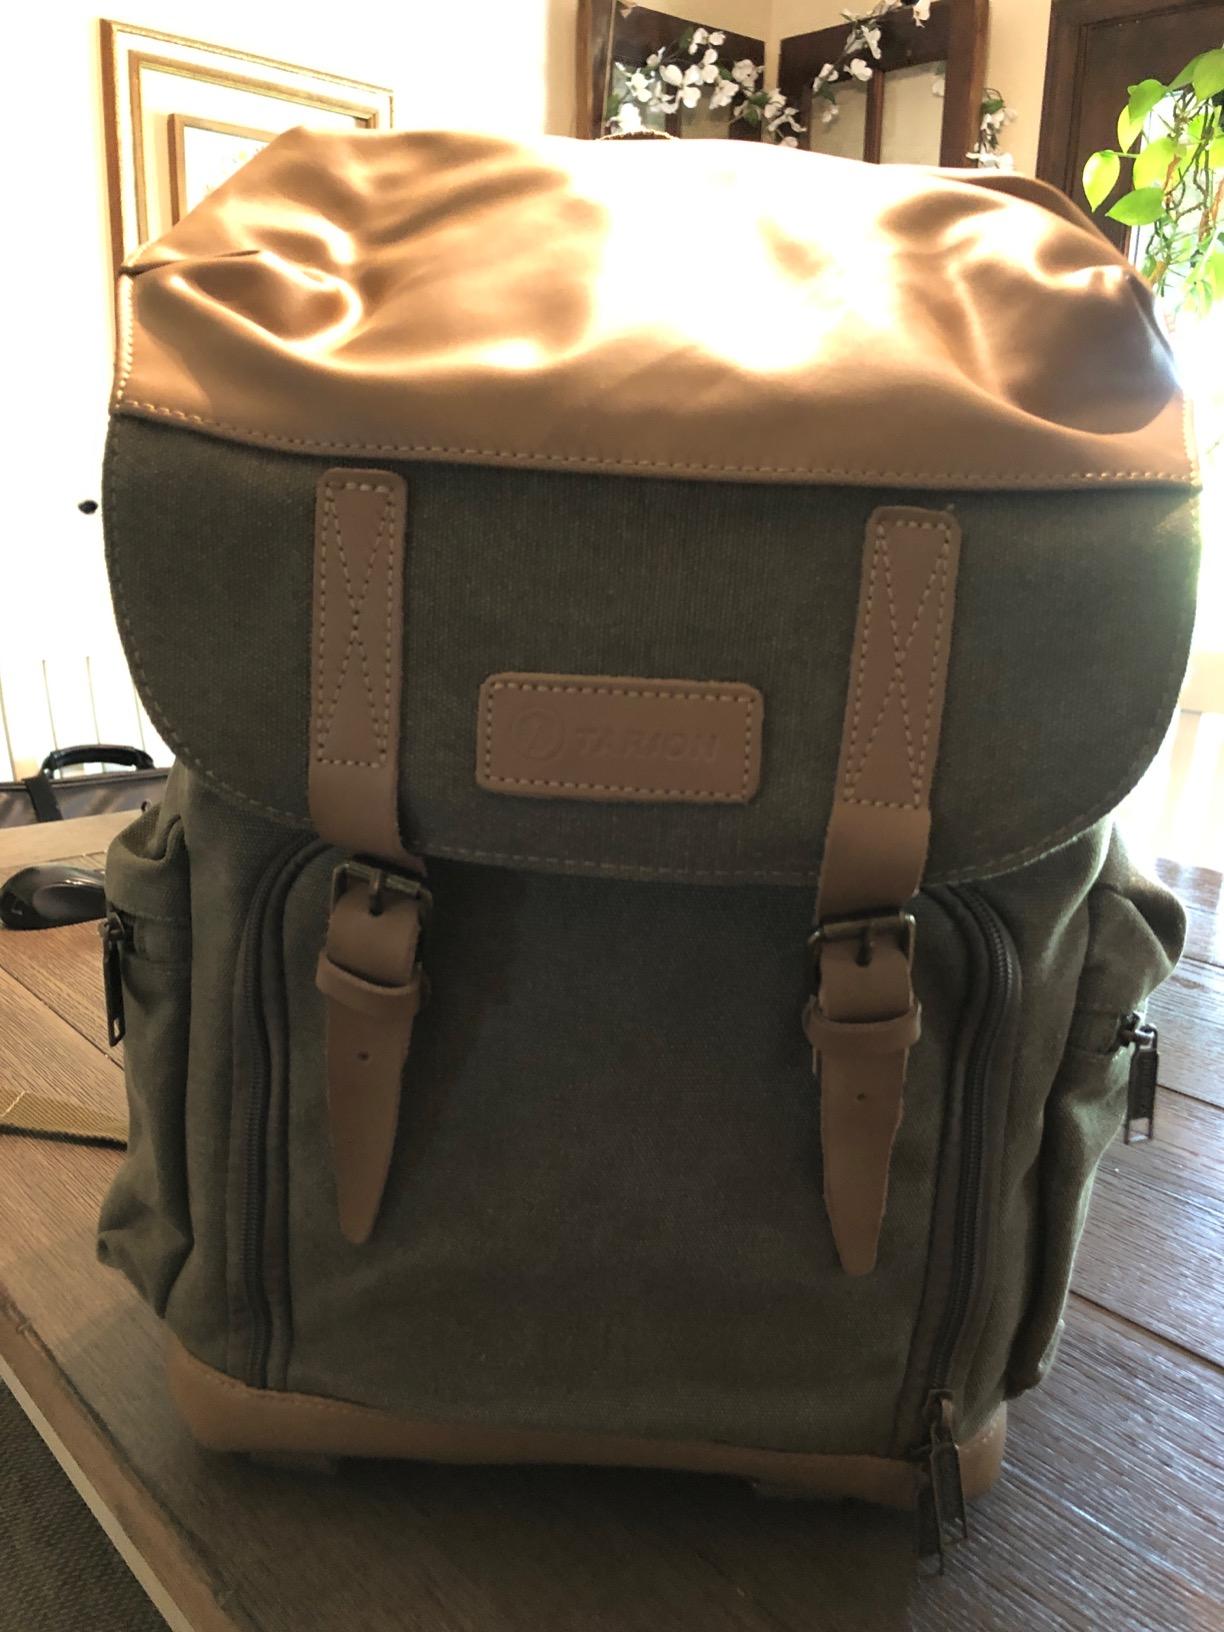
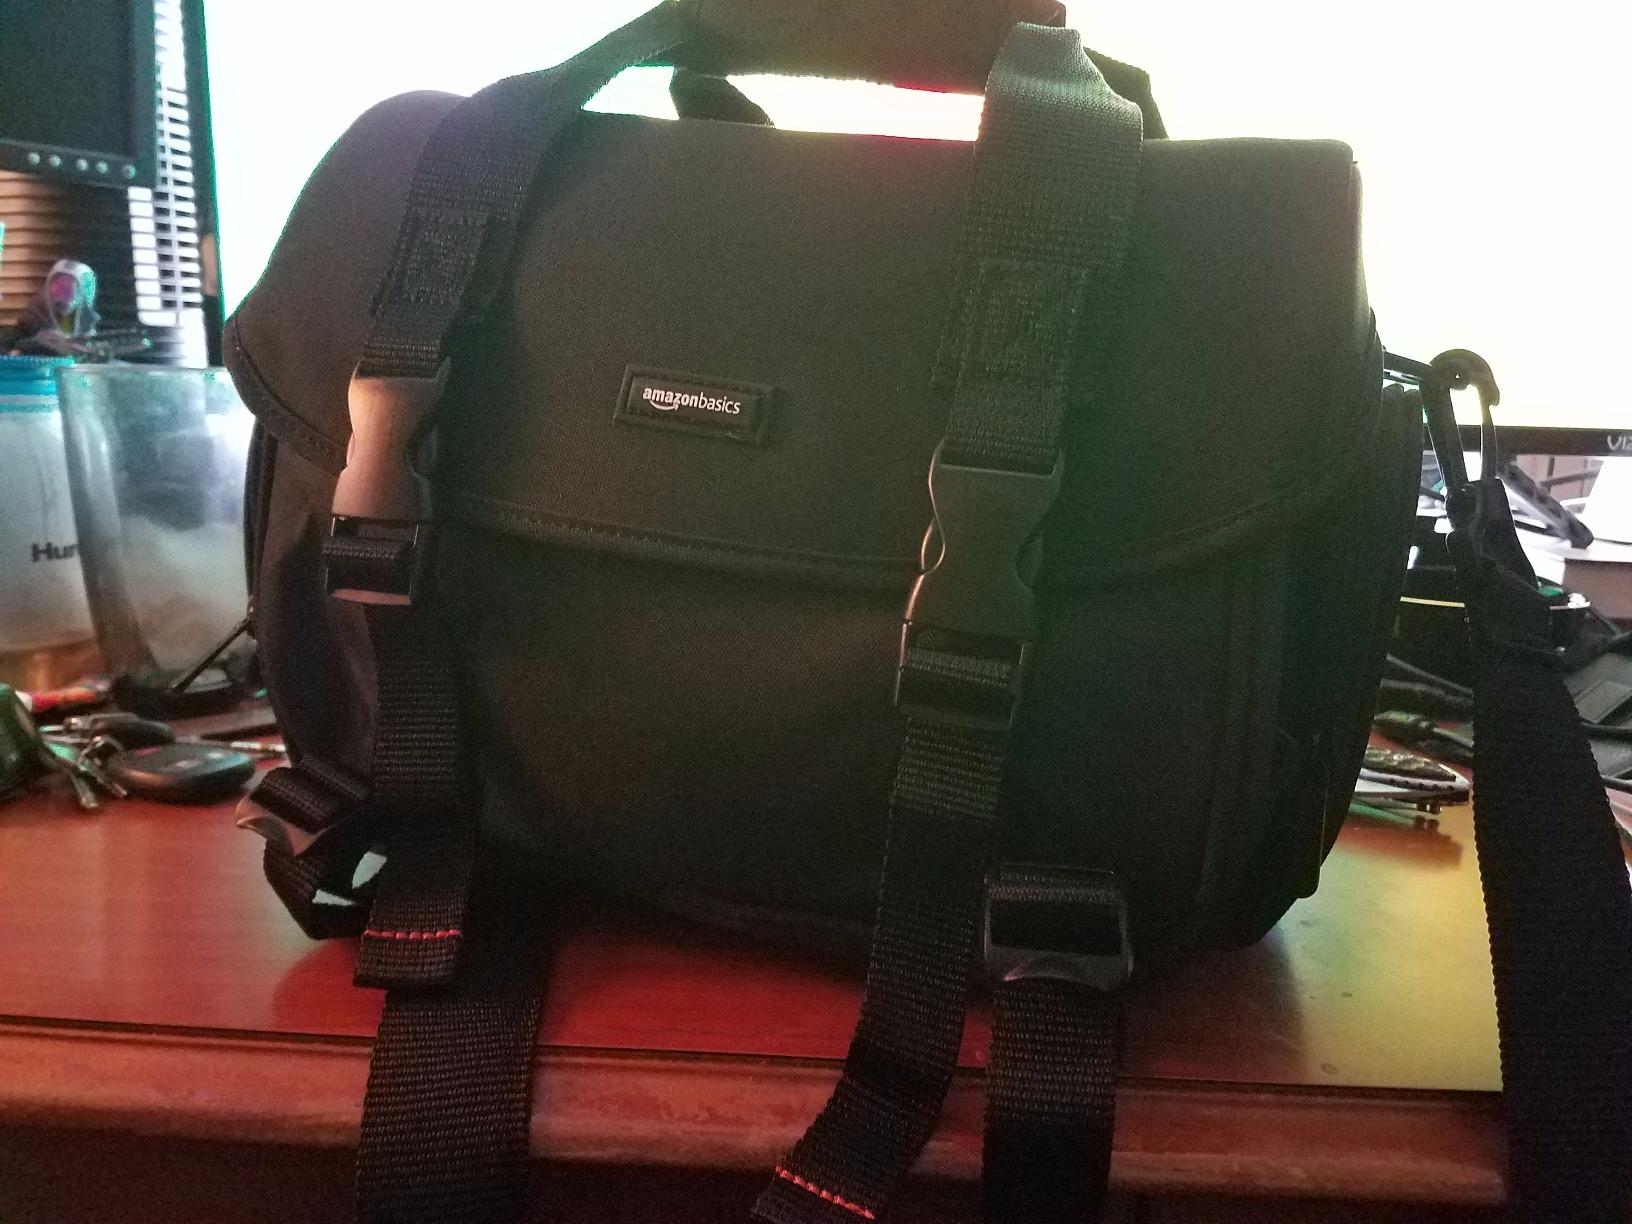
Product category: bag
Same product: no